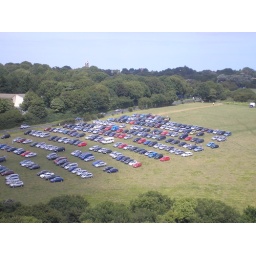
Dover Castle - cars parked in field